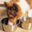
Label: dog